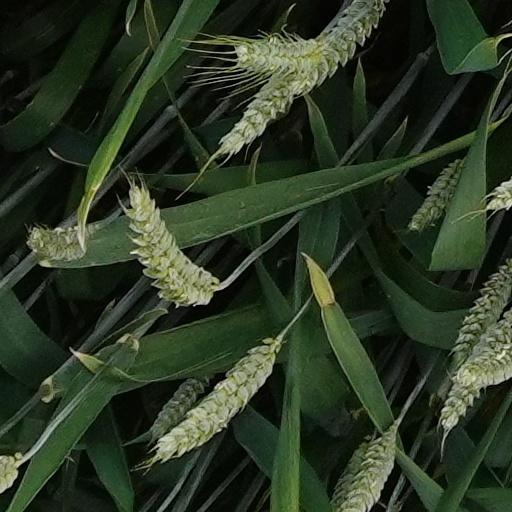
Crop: wheat